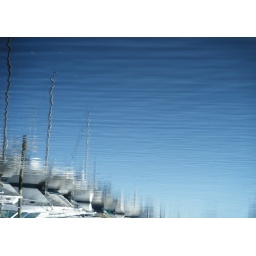
photo of boats in water turned upside down